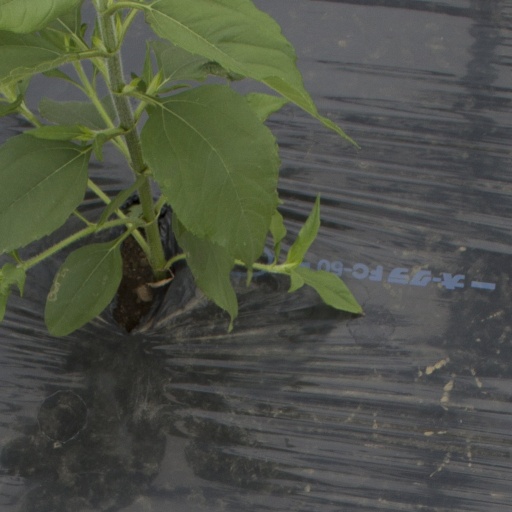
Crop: Jerusalem artichoke